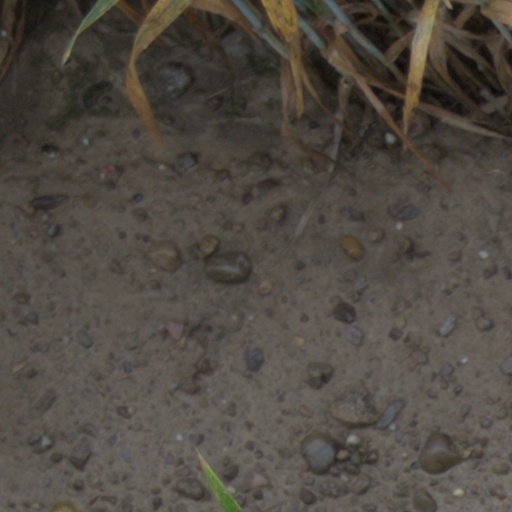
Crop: wheat